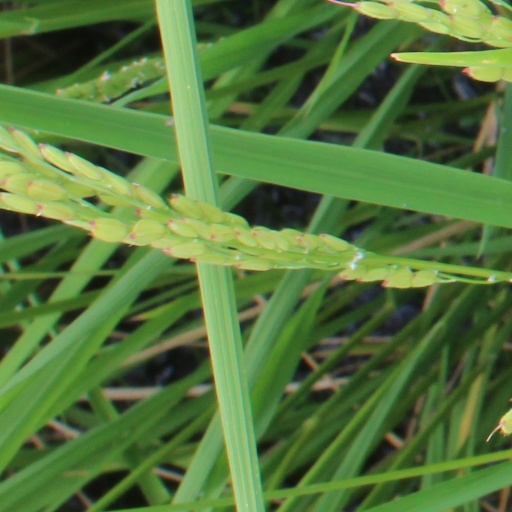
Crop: rice